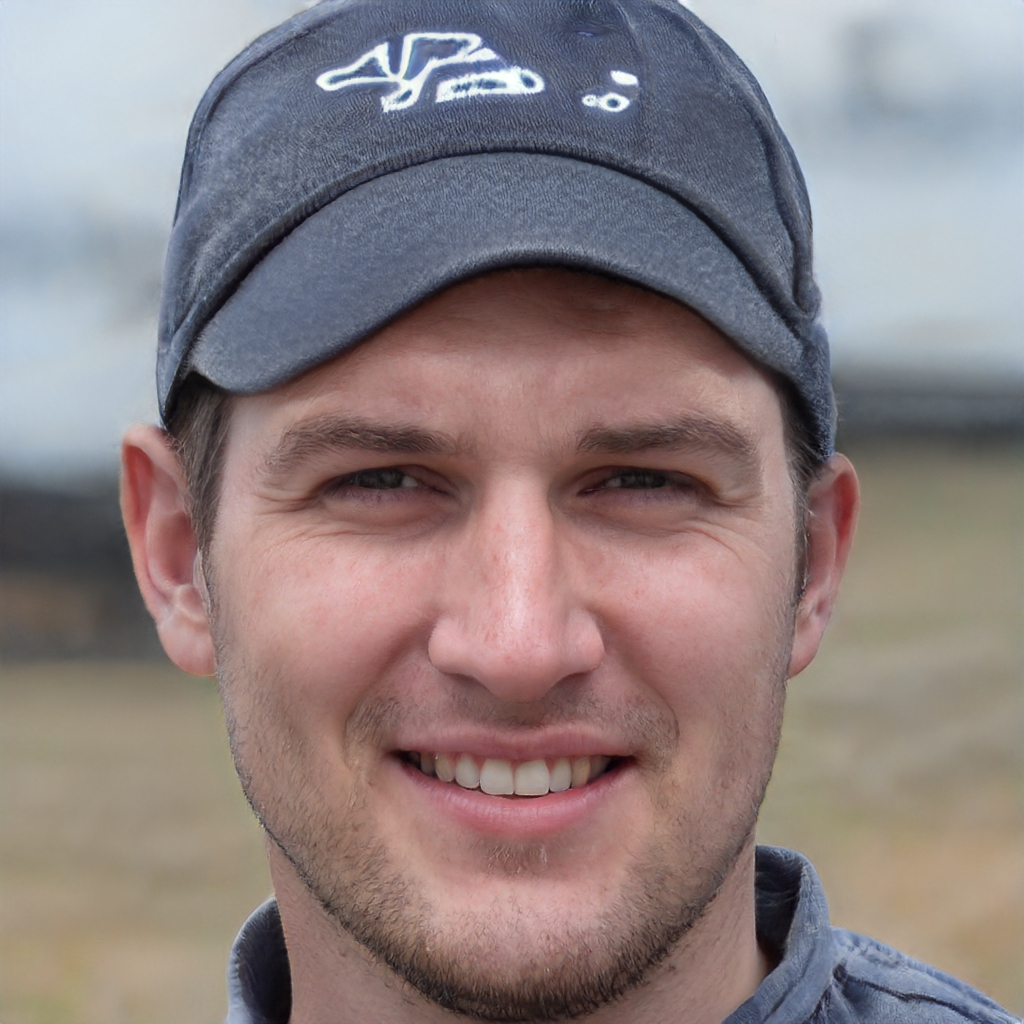
Portrait style: Real Portrait